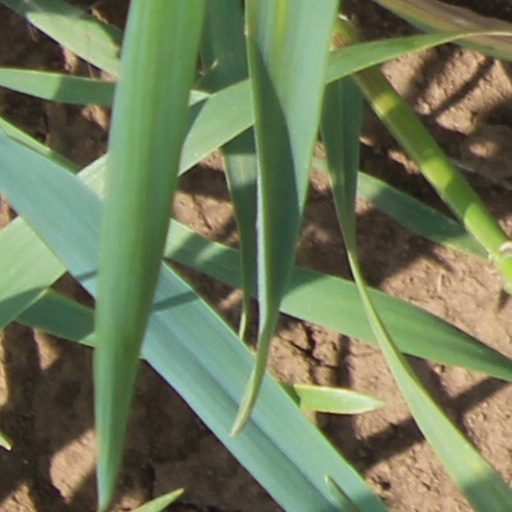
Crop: wheat